Butrint National Park

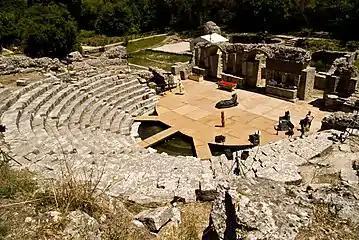
The theatre of Butrint with its Proscenium

The park is rich in bird life with over 246 species living in different habitats throughout the territory. Many of these birds are residents and others are travellers passing through the Adriatic flyway. Most important bird inhabiting the park include the golden eagle, peregrine falcon, rock partridge, golden oriole and common buzzard. The bays and estuaries along the Ionian Sea Coast are a wintering destination for important birds. The wetlands serve as feeding and resting-places for the common pochard, great cormorant, great crested grebe, eurasian coot and black-headed gull. The reed beds are used by common moorhen, water rail, hen harrier, western marsh harrier, moustached warbler and remiz pendulinus. The marshes offer feeding sites for the little egret, grey plover, european golden plover and dunlin. Most of the waterbirds are concentrated in the coastal marshes such as the eurasian curlew, common redshank and sandwich tern.